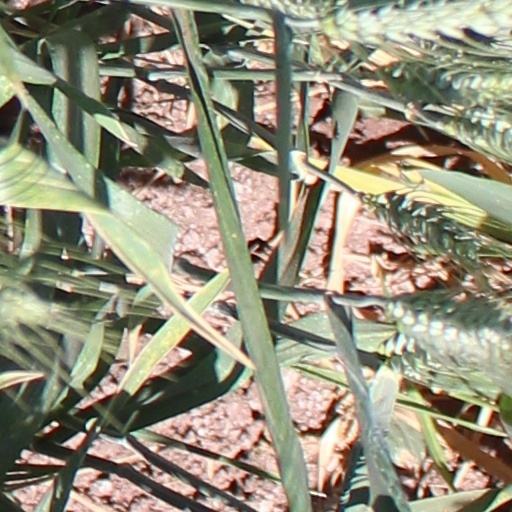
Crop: wheat